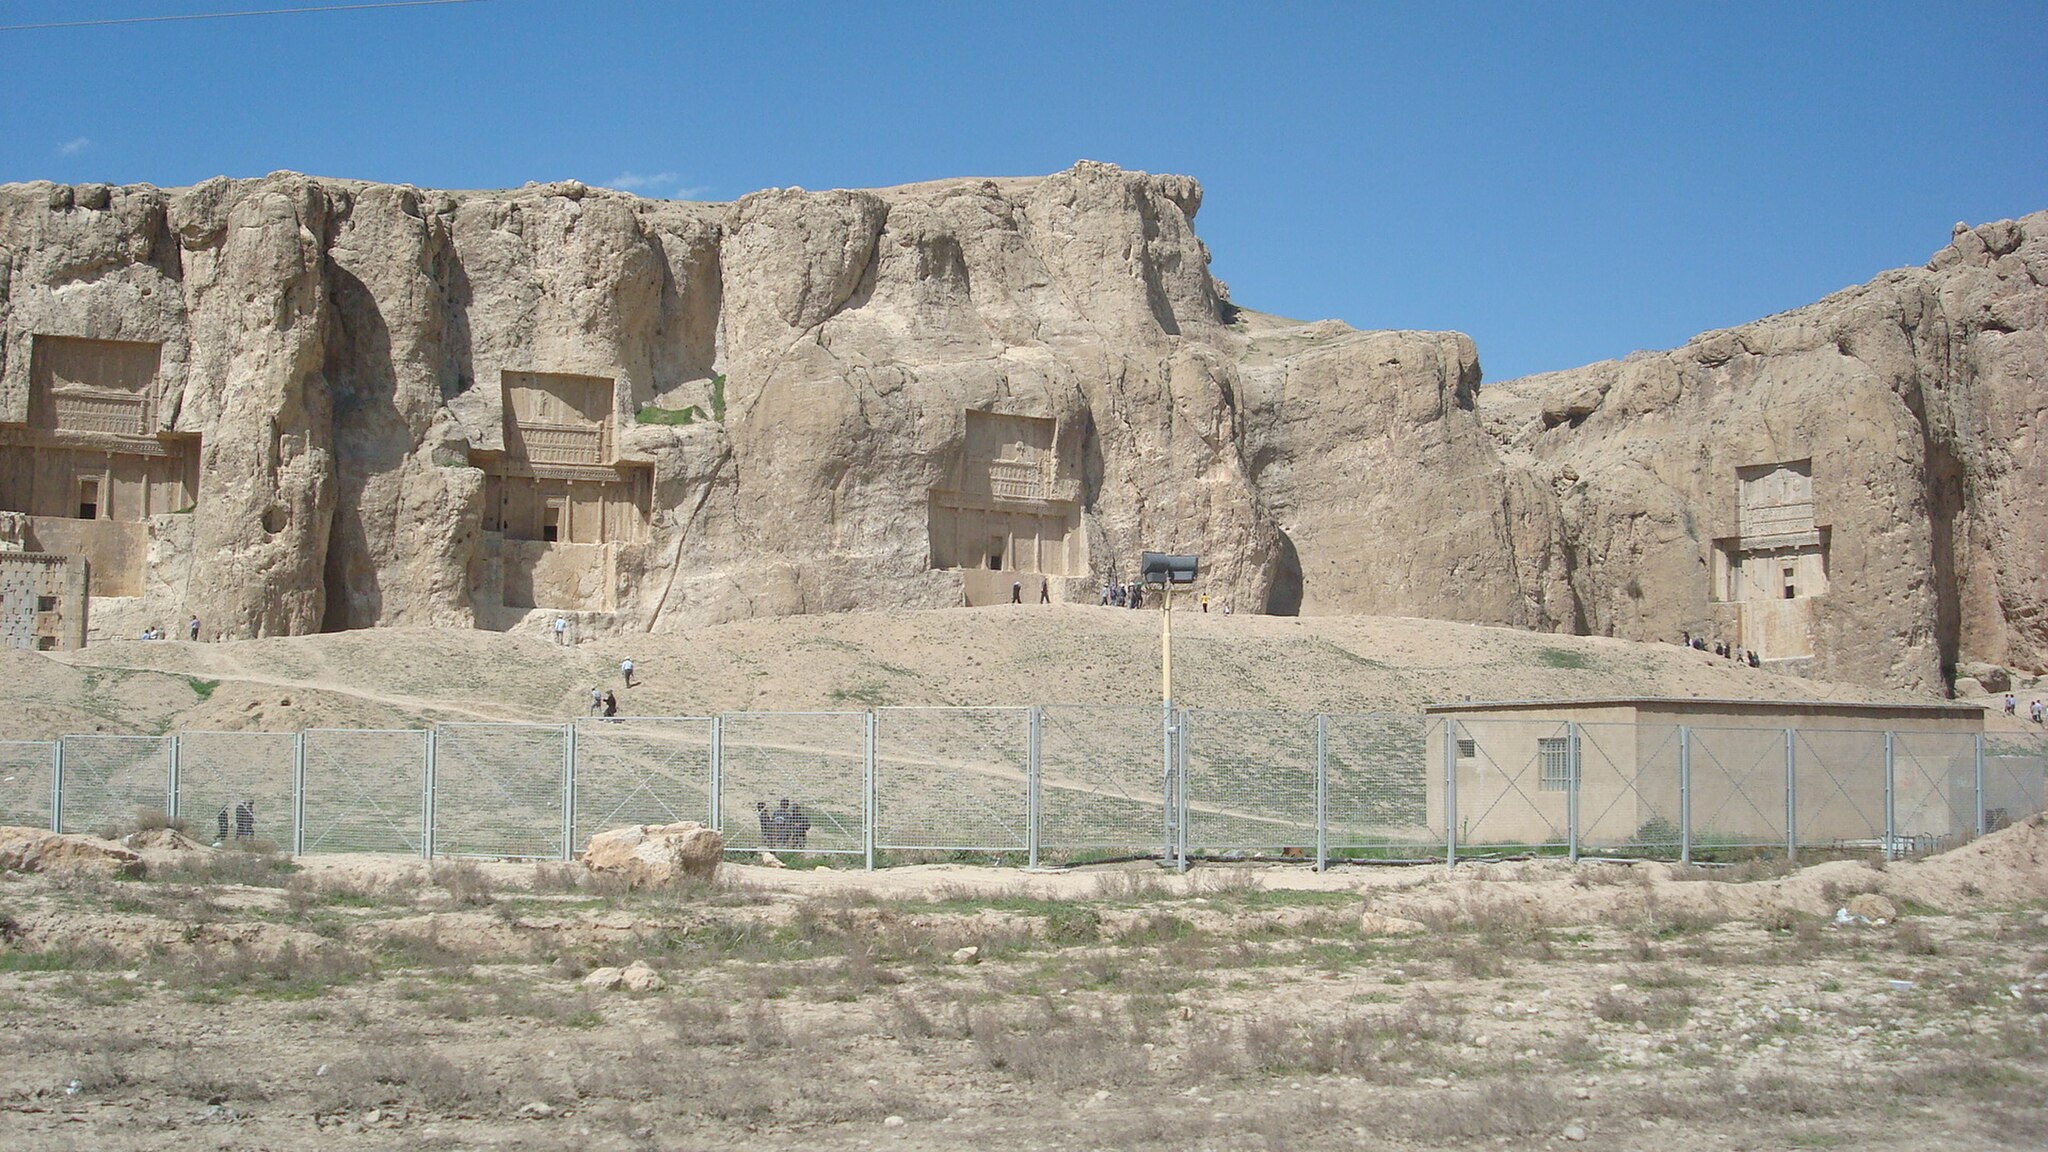
Title: Naqsherostam50
Description: نقش رستم
Date: 2010-03-23
Categories: Taken with Sony DSC-W90, Naqsh-e Rustam, Self-published work, Files with coordinates missing SDC location of creation